Barker Ranch

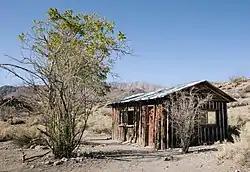
Abandoned building at Barker Ranch

Barker Ranch is located inside Death Valley National Park in eastern California. Used as a mining and recreational property from the 1940s to the 1960s, it is infamous due to its association with Charles Manson and his "family". It was the family's "de facto" headquarters.